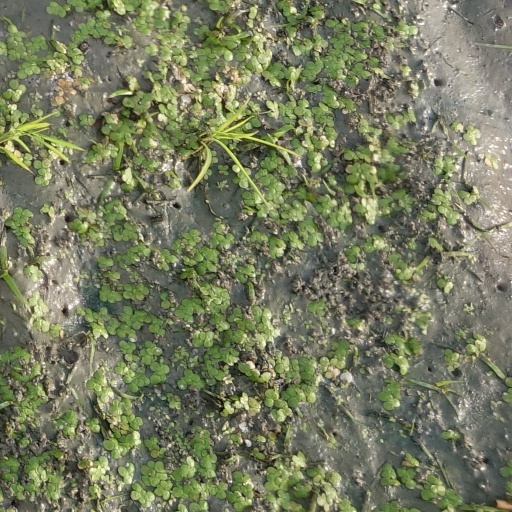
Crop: rice